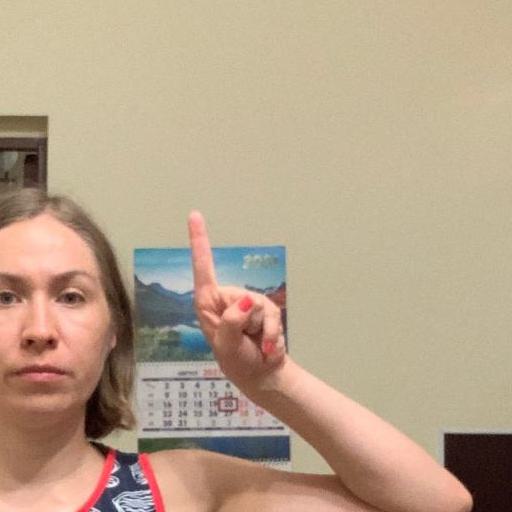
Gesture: one